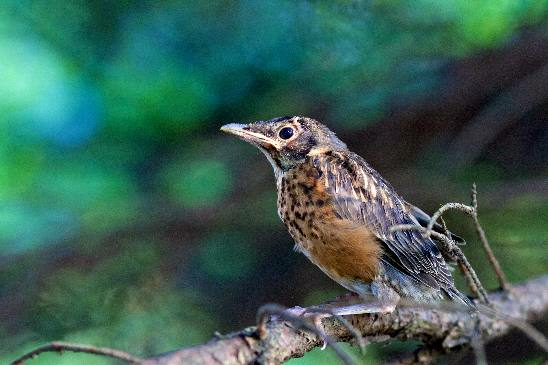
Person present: No